Current Issues in Linguistic Theory

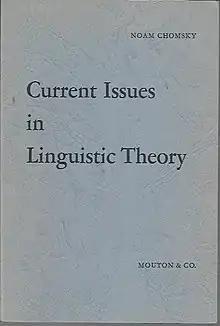
First edition cover

Current Issues in Linguistic Theory is a 1964 book by American linguist Noam Chomsky. It is a revised and expanded version of "The Logical Basis of Linguistic Theory", a paper that Chomsky presented in the ninth International Congress of Linguists held in Cambridge, Massachusetts in 1962. It is a short monograph of about a hundred pages, similar to Chomsky's earlier "Syntactic Structures" (1957). In "Aspects of the Theory of Syntax" (1965), Chomsky presents many of its ideas in a more elaborate manner.